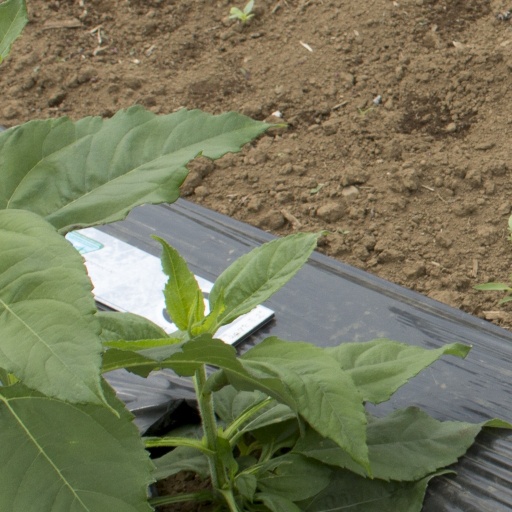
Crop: Jerusalem artichoke